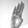
ASL letter: B